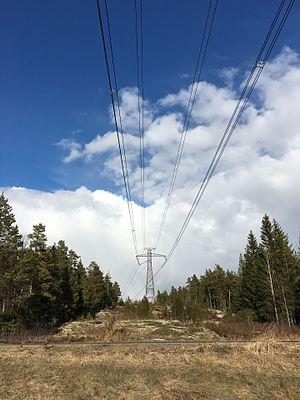
Fenno-Skan est une installation de transmission d'électricité en courant continu à haute tension reliant Dannebo en Suède et Rauma en Finlande. Cette liaison a été inaugurée en 1989. Le câble est long de 233 kilomètres ; une portion de 200 kilomètres du Fenno-Skan est un câble sous-marin, pour traverser la mer Finlandaise. Du côté suédois, le câble est directement connecté à la station de redresseurs tandis qu'il doit parcourir 33 kilomètres pour atteindre la station du côté finlandais. Le Fenno-Skan est une liaison mono-polaire d'une capacité maximum de 500 mégawatts pour une tension de 400 kV.